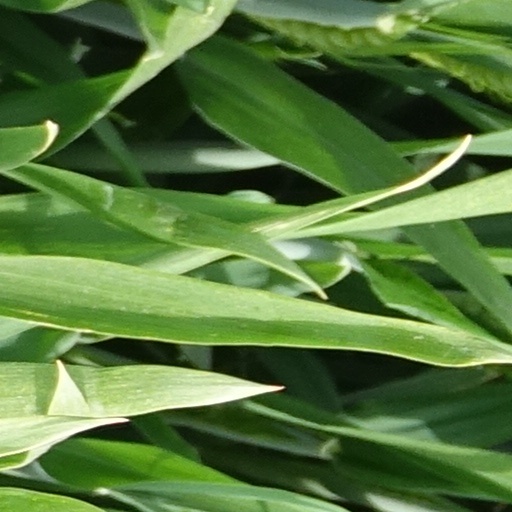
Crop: wheat